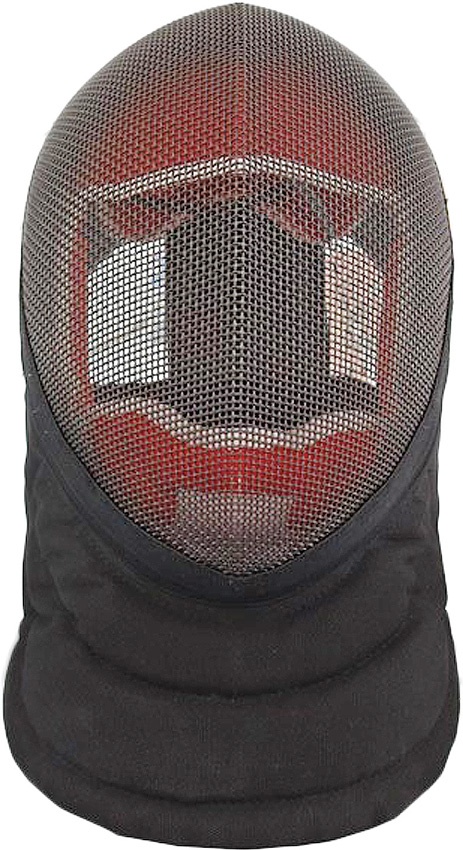
RD Fencing Mask X-Large - PR7012
Measurement around mask exterior: 30 3/4". Measurement around face interior including padding: 28-29". Black steel and mesh frame construction. Two-part elastic strap with Velcro closures. Thick, bendable black leather tab attached behind the head to help keep mask affixed. Two part padded liner and neck guard. Permanent layer of padding is riveted to mask and removable part is held in place with Velcro strips. Foam interior padding is lined with a layer of stitched red synthetic fabric. The mask bib is rated for 350 Newtons. Size: X-Large. Color: Black. Bulk packed.
Brand: Rawlings
Category: Sporting Goods > Athletics > Fencing > Fencing Protective Gear > Fencing Masks